Noble M400

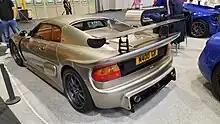
Rear view

The most notable differences from the M12 (a car which the M400 is largely based on) are the use of forged pistons, T28 turbos, a front anti-roll bar, stiffer springs, different shocks, Pirelli P Zero tyres, a smoother gear shifter, and a slightly narrower central tunnel as the driver now sits a bit more central than previous models. Exterior differences remain subtle. The colour scheme tends to incorporate anthracite (Gris) wheels, rear wing supports and wing ends but some examples maintain silver wheels and supports. The front splitter is now removed (Although many owners opt to have this put on). The main change is the addition of side pods to channel air into the engine and to create a visual impact. Air conditioning was an £1,995 option and adds to the weight. The interior has an added oil gauge that resides next to the boost gauge. Additionally, the Sparco Alcantara seats and trimmings differ from the other Nobles' (Alcantara is one third the weight of leather). The Noble M400 was awarded the car of the year award in 2005 by one publication. With just 75 examples made, this version is sought after and rare.